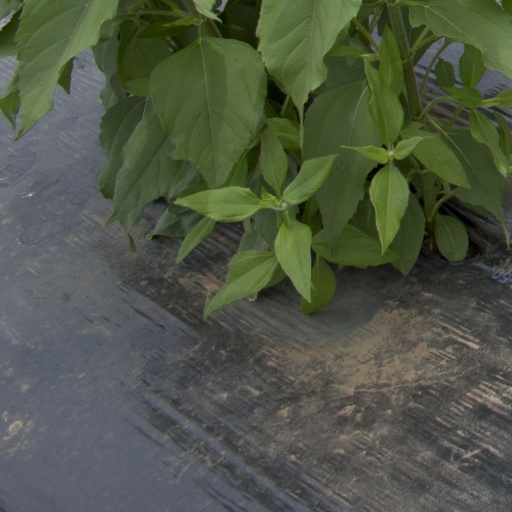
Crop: Jerusalem artichoke